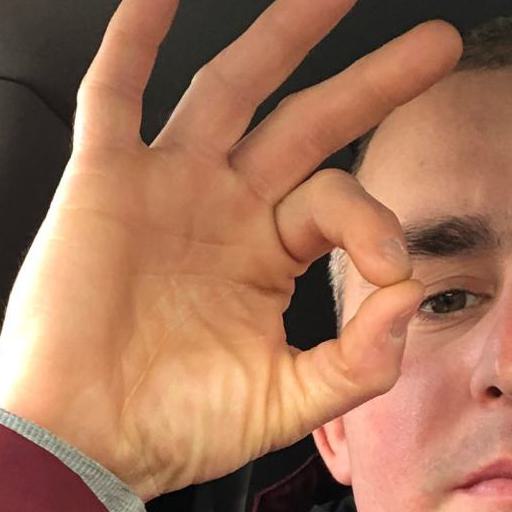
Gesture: ok